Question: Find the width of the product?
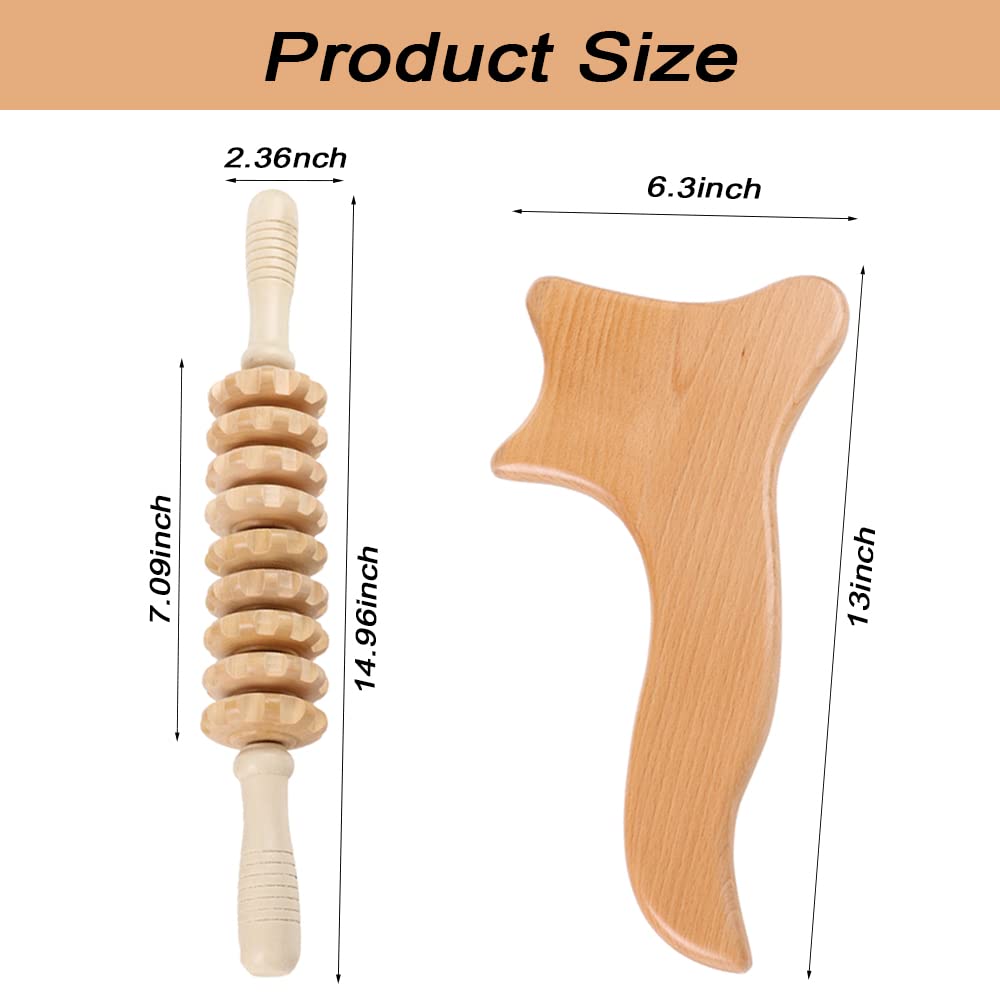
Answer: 6.3 inch